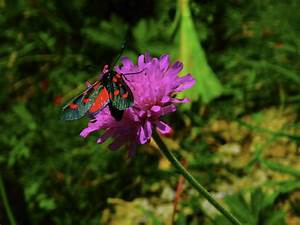
Label: butterfly